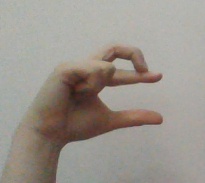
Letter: thal